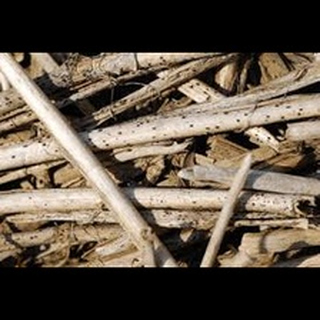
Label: wheat_tan_spot